Ỷ Lan

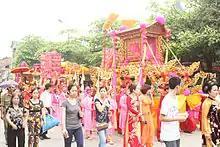
Ỷ La procession from Ỷ La Temple to Hạ Temple

There are many shrines and temples dedicated to Ỷ Lan in the northern region of Vietnam, from her village Siêu Loại to the mountainous province Tuyên Quang, a street in Gia Lam near her birthplace is also named in honour of Ỷ Lan. Each year, people in her native district Gia Lam organizes a festival to commemorate the feats of Ỷ Lan on the 3rd of the third month in lunar calendar. A bigger festival to commemorate Ỷ Lan is held in the Ghềnh Temple (Đền Ghềnh) in Văn Lâm District, Hung Yen from 5th to 16th of the third lunar month. In 1997, a national committee was established in order to select a list of distinguished women in history of Vietnam, Ỷ Lan was one of the first choices and the only representative of the list who was well known for her political activities. Besides, Ỷ Lan is also considered the first woman who taught Vietnamese the embroidery technique. In culture, Ỷ Lan is one of the main characters in the chèo play "Bài ca giữ nước" ("The Song of Defending the Country"), the most famous work of the writer Tào Mạt.